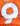
Number: 9